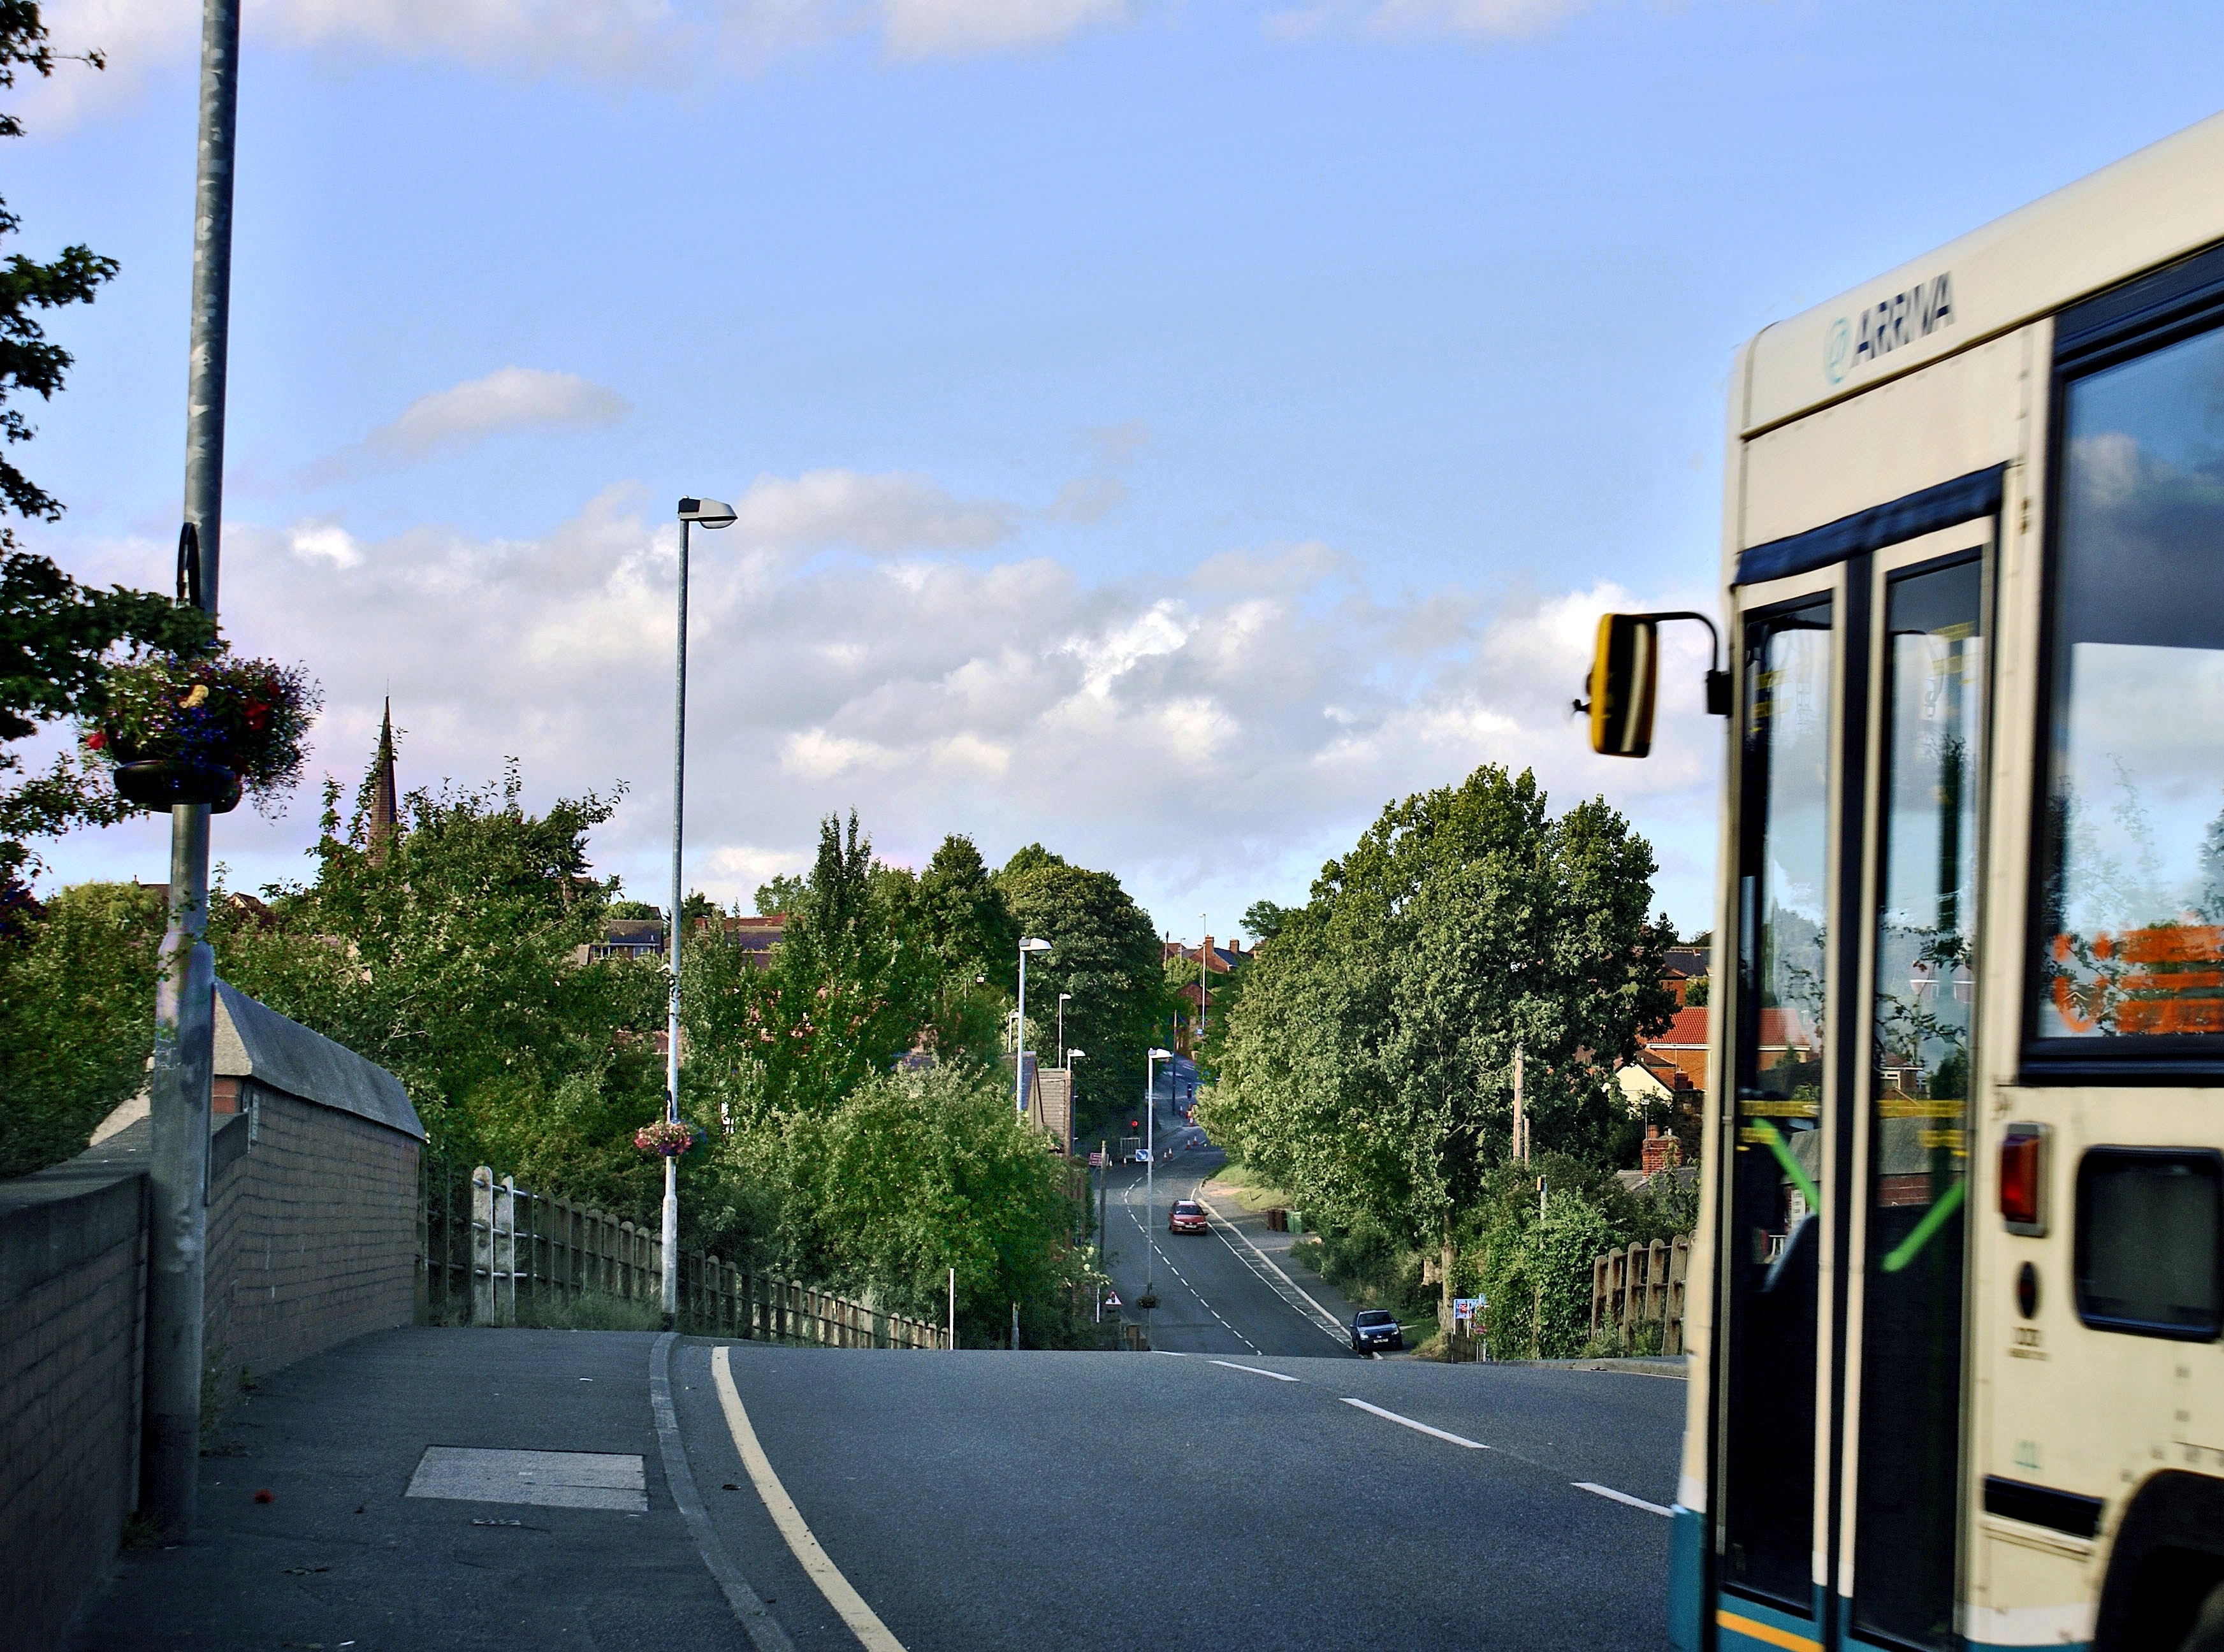
road, traffic, street, town, city, downtown, transport, suburb, vehicle, lane, public transport, uk, england, lights, roadway, infrastructure, way, neighbourhood, urban area, residential area, south elmsal, human settlement